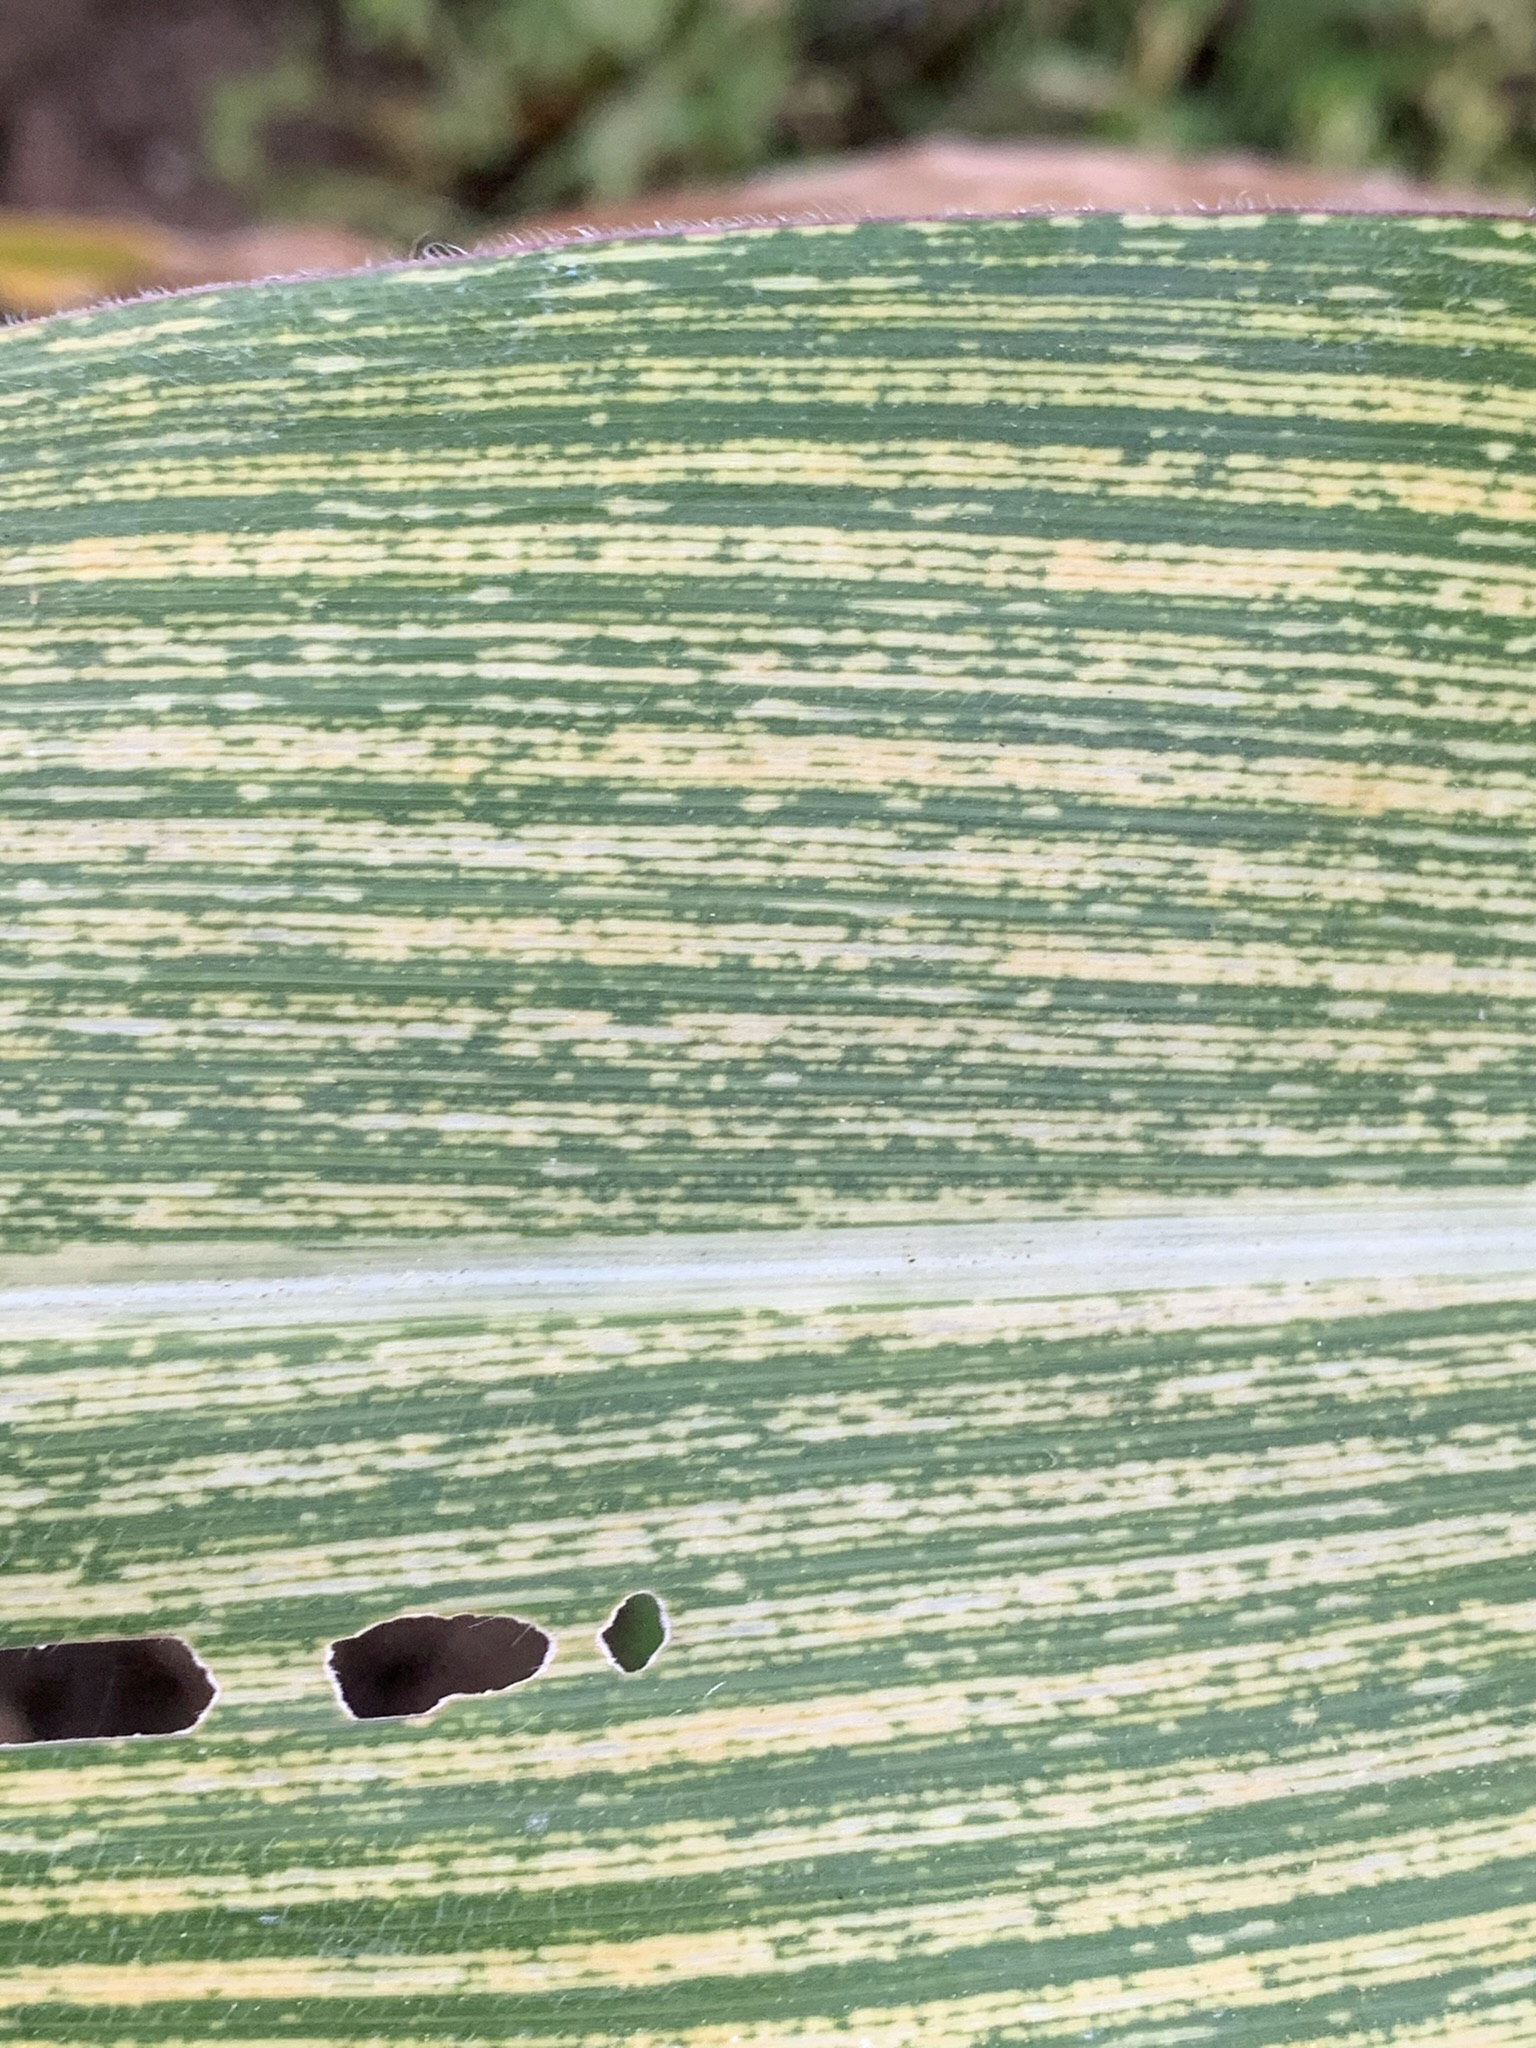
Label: MSV